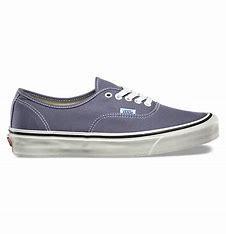
Brand: Vans
Model: Anaheim Factory Authentic 44 DX